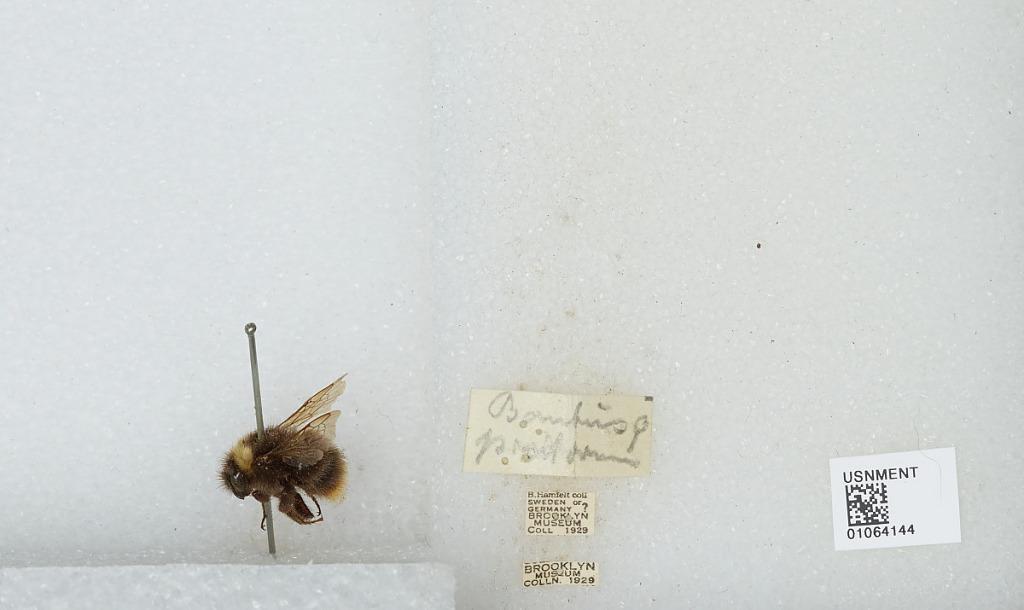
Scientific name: Bombus sp.
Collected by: B. Hamfelt
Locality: Sweden or Germany